Trams in Karlsruhe

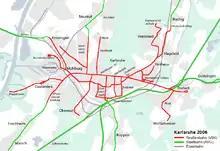
Map of current tram network.

The rolling stock was renewed with the procurement of 23 four-axle tram cars from 1954 and 75 six-and eight-axle articulated trams between 1959 and 1978, so that the pre-war two-axle trams were withdrawn from the operating fleet by the early 1970s. New vehicles introduced from 1969 allowed conductor-less operation and thus made further rationalisation of operations possible.